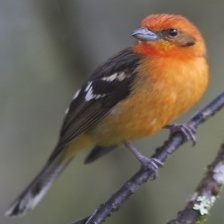
Species: FLAME TANAGER
Scientific name: PIRANGA BIDENTATA